Life and Adventures of Jack Engle

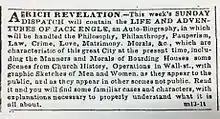
Advertisement promoting "Life and Adventures of Jack Engle" by Walt Whitman in "The New York Times", March 13, 1852

"Life and Adventures of Jack Engle" was first published anonymously in serial form in the "New York" "Sunday Dispatch" newspaper from March 14 to April 18, 1852. It was advertised in "The New York Times" as a "Rich Revelation" and an "Auto-Biography."